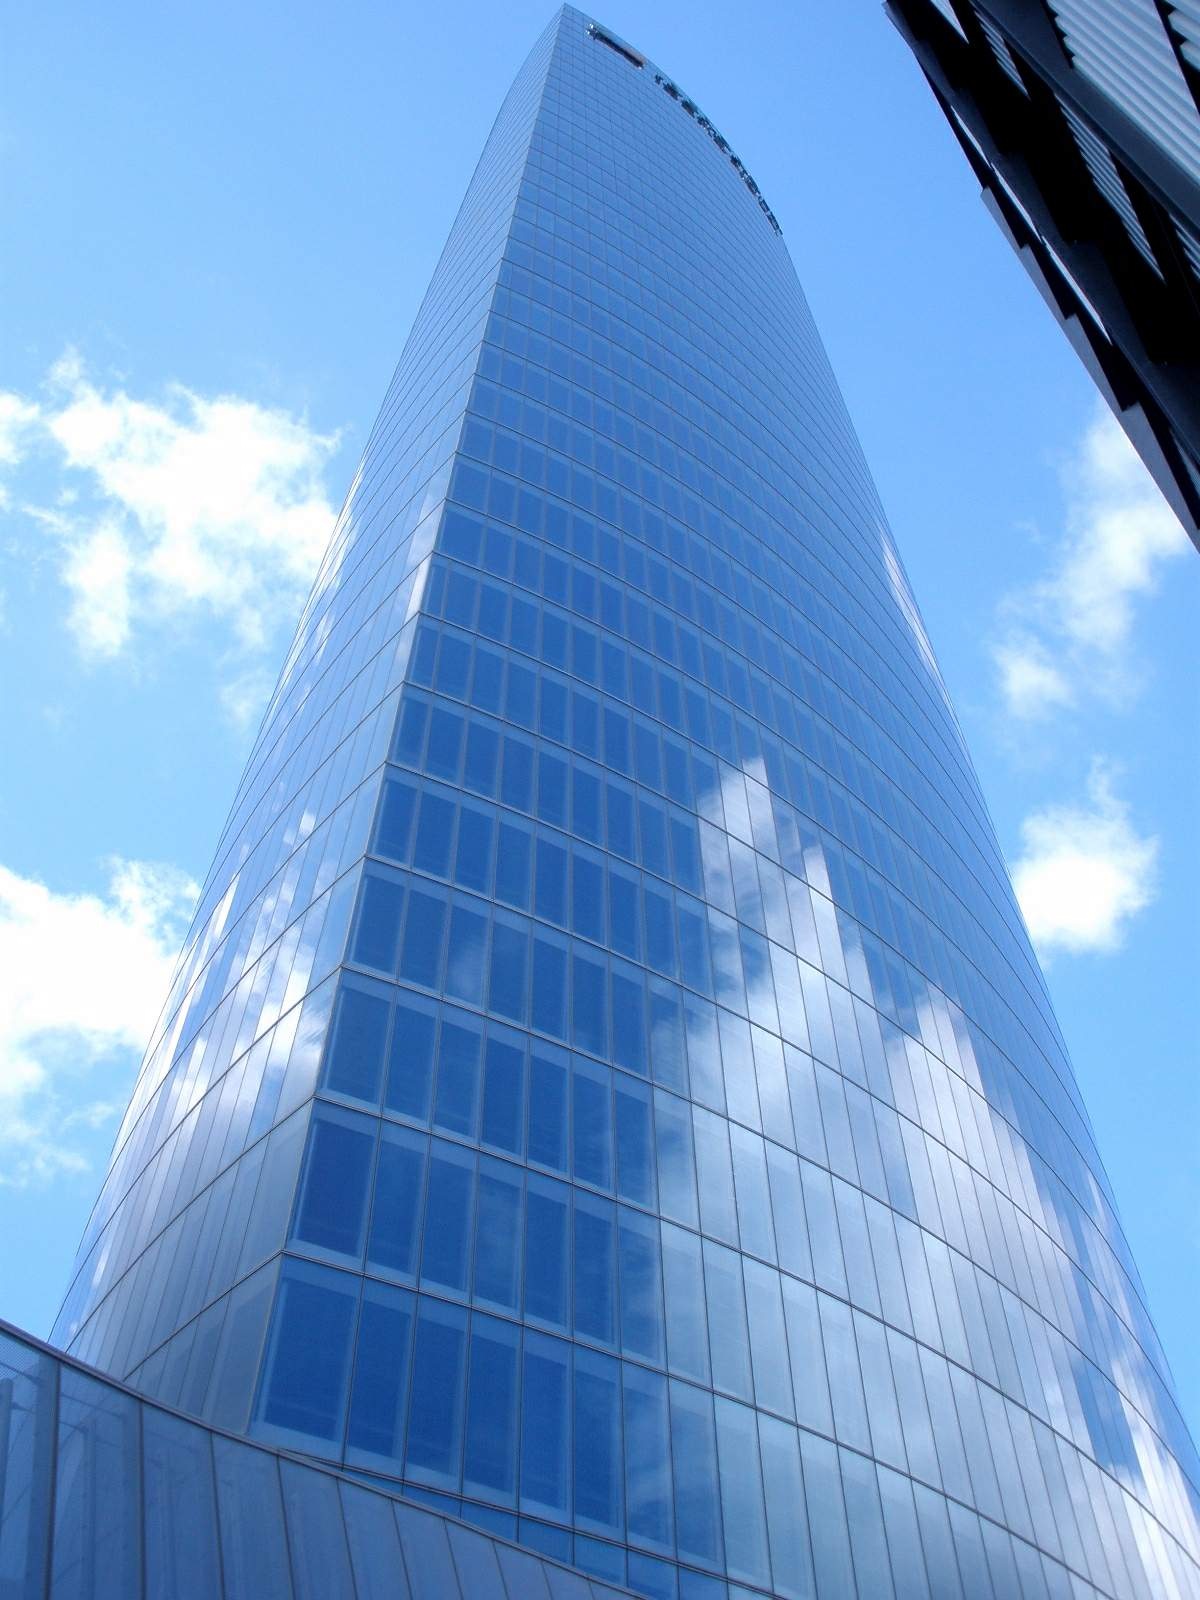
architecture, building, skyscraper, urban, tower, landmark, facade, blue, modern, tower block, spain, headquarters, bilbao, iberdrola tower